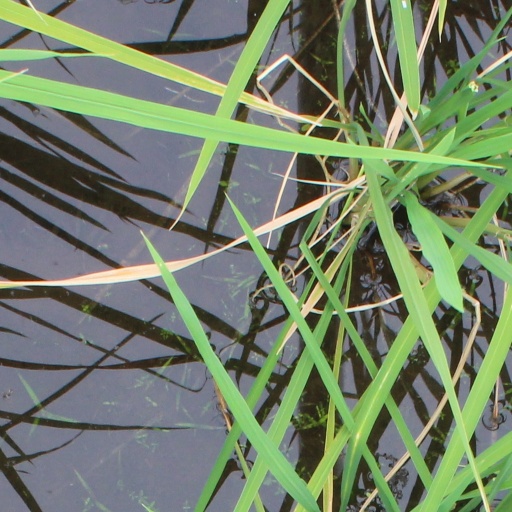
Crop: rice